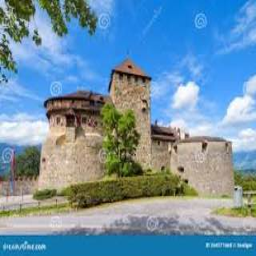
Vaduz Castle